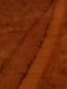
Surface type: ground